Indro (comedian)

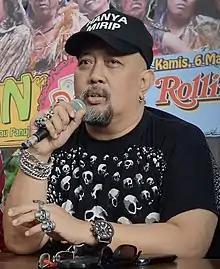
Indro in 2014

Indrodjojo Kusumonegoro (born 8 May 1958), better known by the mononym Indro, and also called as Indro Warkop, is an Indonesian actor and comedian. Indro is the only surviving member of the comedy group Warkop.